Stockholm Water Festival

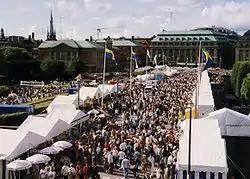
Stockholm Water Festival on Norrbro 1991

The Stockholm Water Festival was an annual street festival held in Stockholm, Sweden, in August from 1991 to 1999. The festival featured many activities in central Stockholm, but was eventually cancelled after the 1999 festival due to lack of funds.